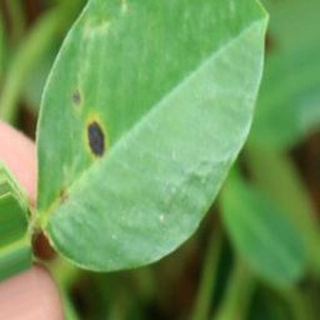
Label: groundnut_early_leaf_spot